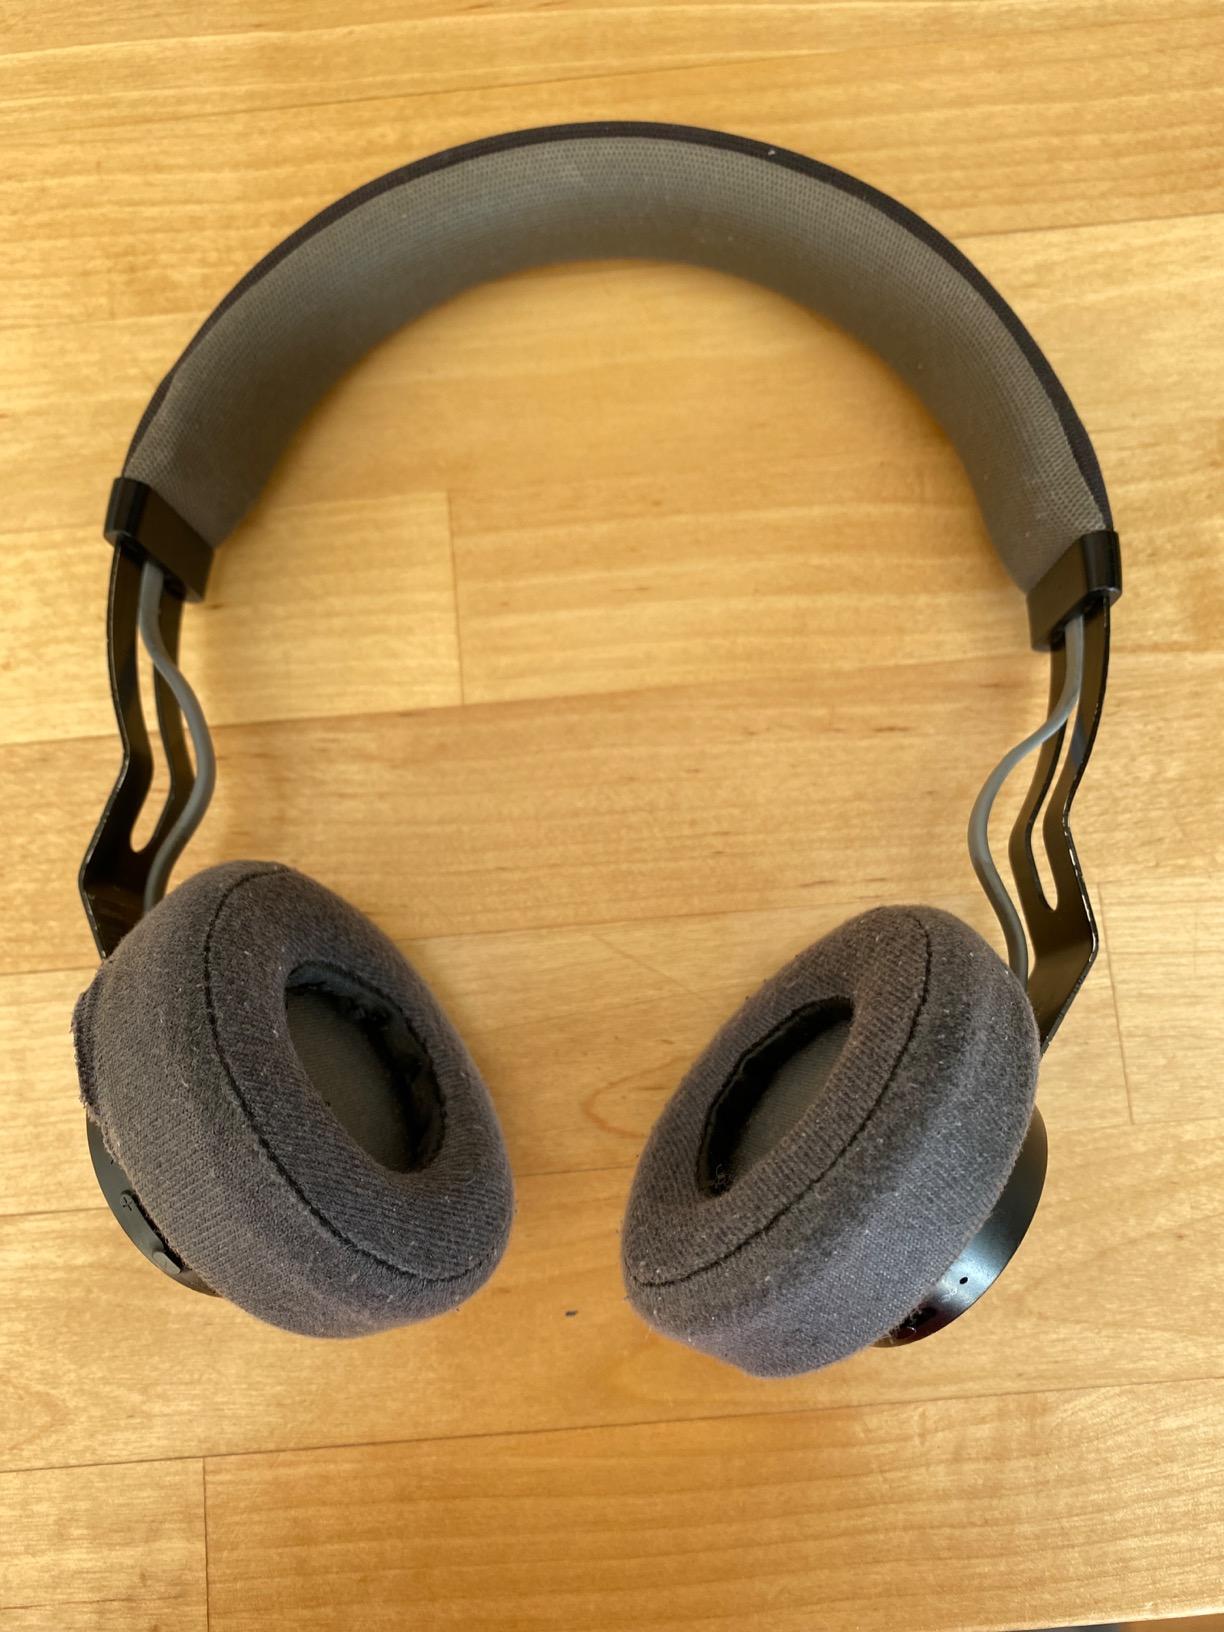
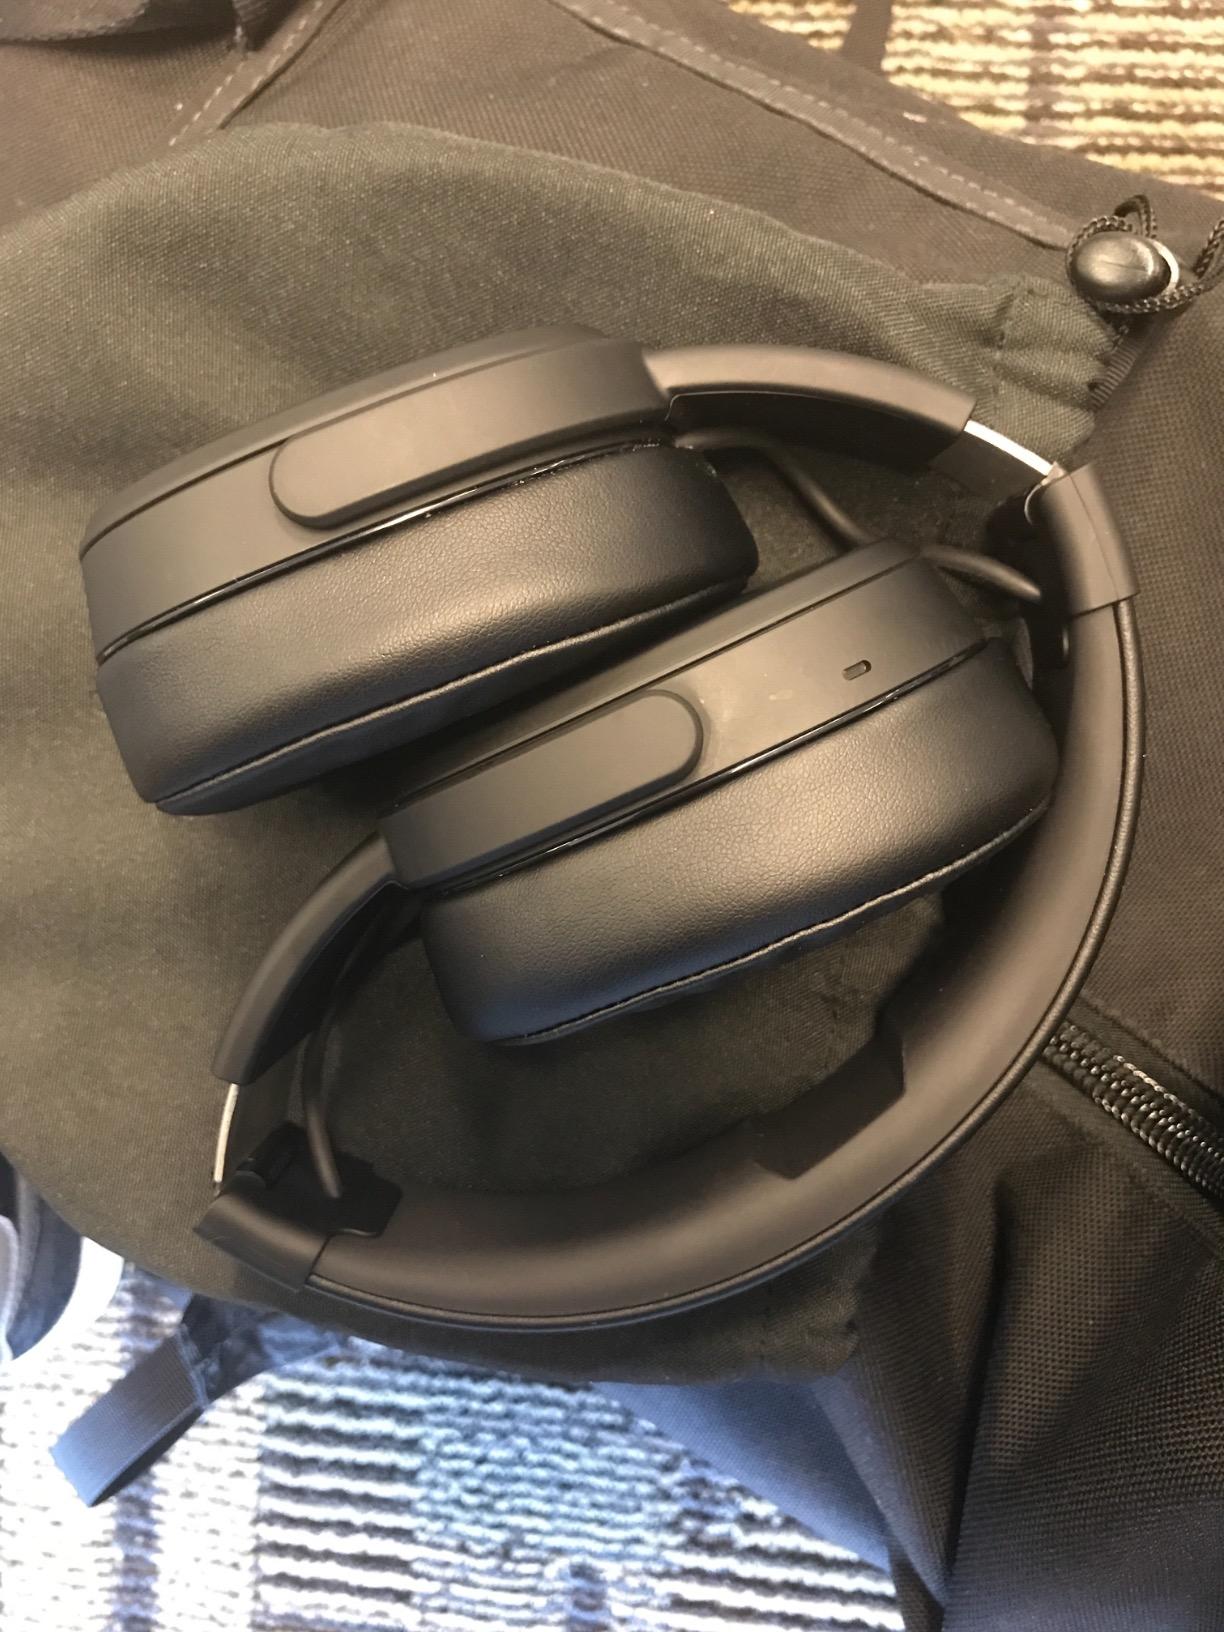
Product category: headphones
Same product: no